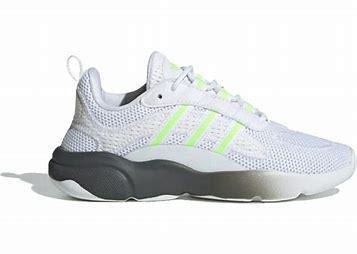
Brand: Adidas
Model: Haiwee